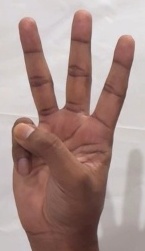
ASL sign: W